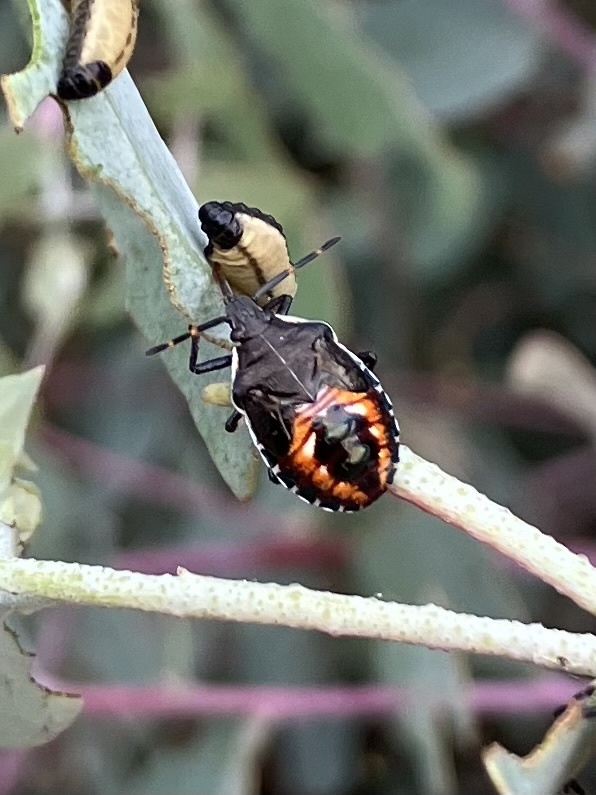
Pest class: stink_bug